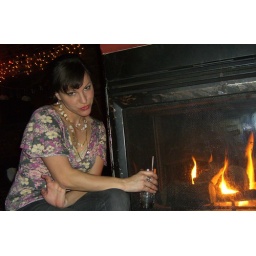
Farrah by the fiyyah. Best seat in the house (hell, in all of Brooklyn!) when it's -500 degrees outside.